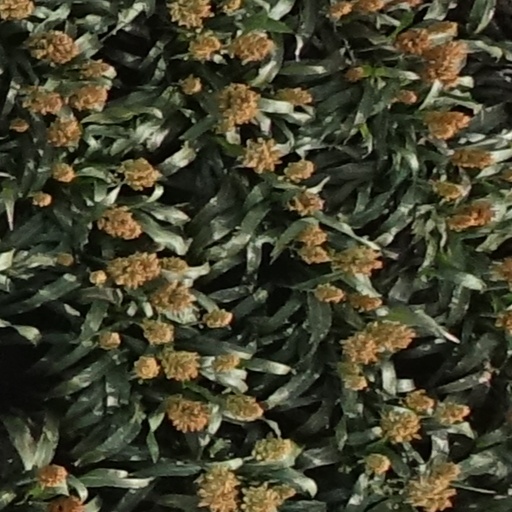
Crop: sorghum